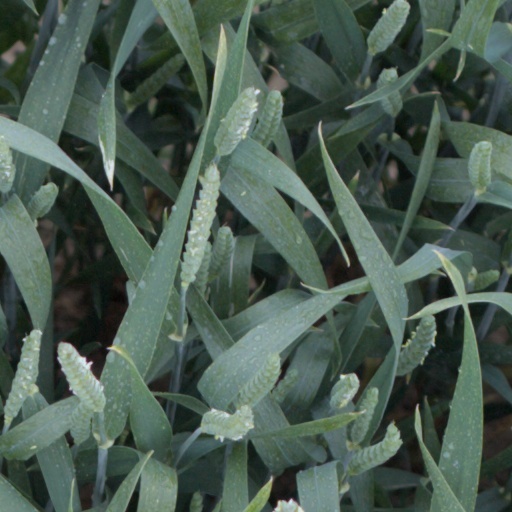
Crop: wheat